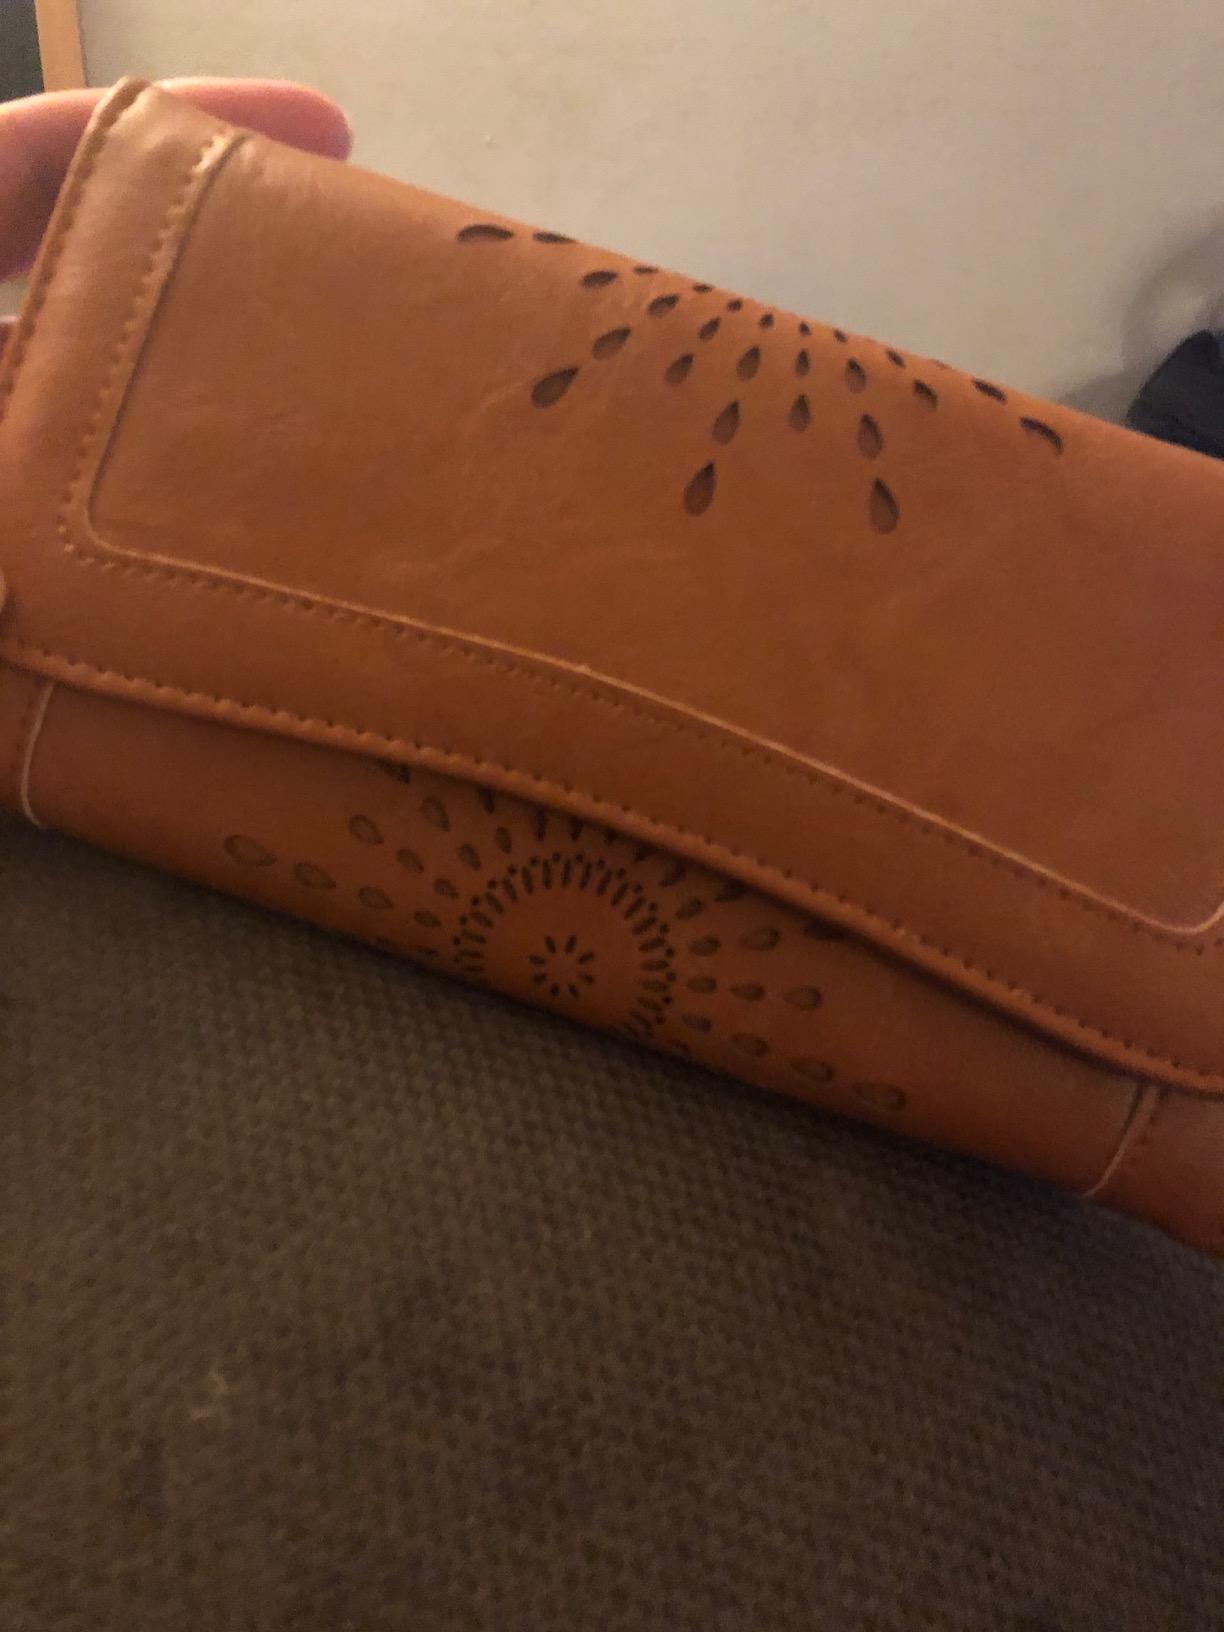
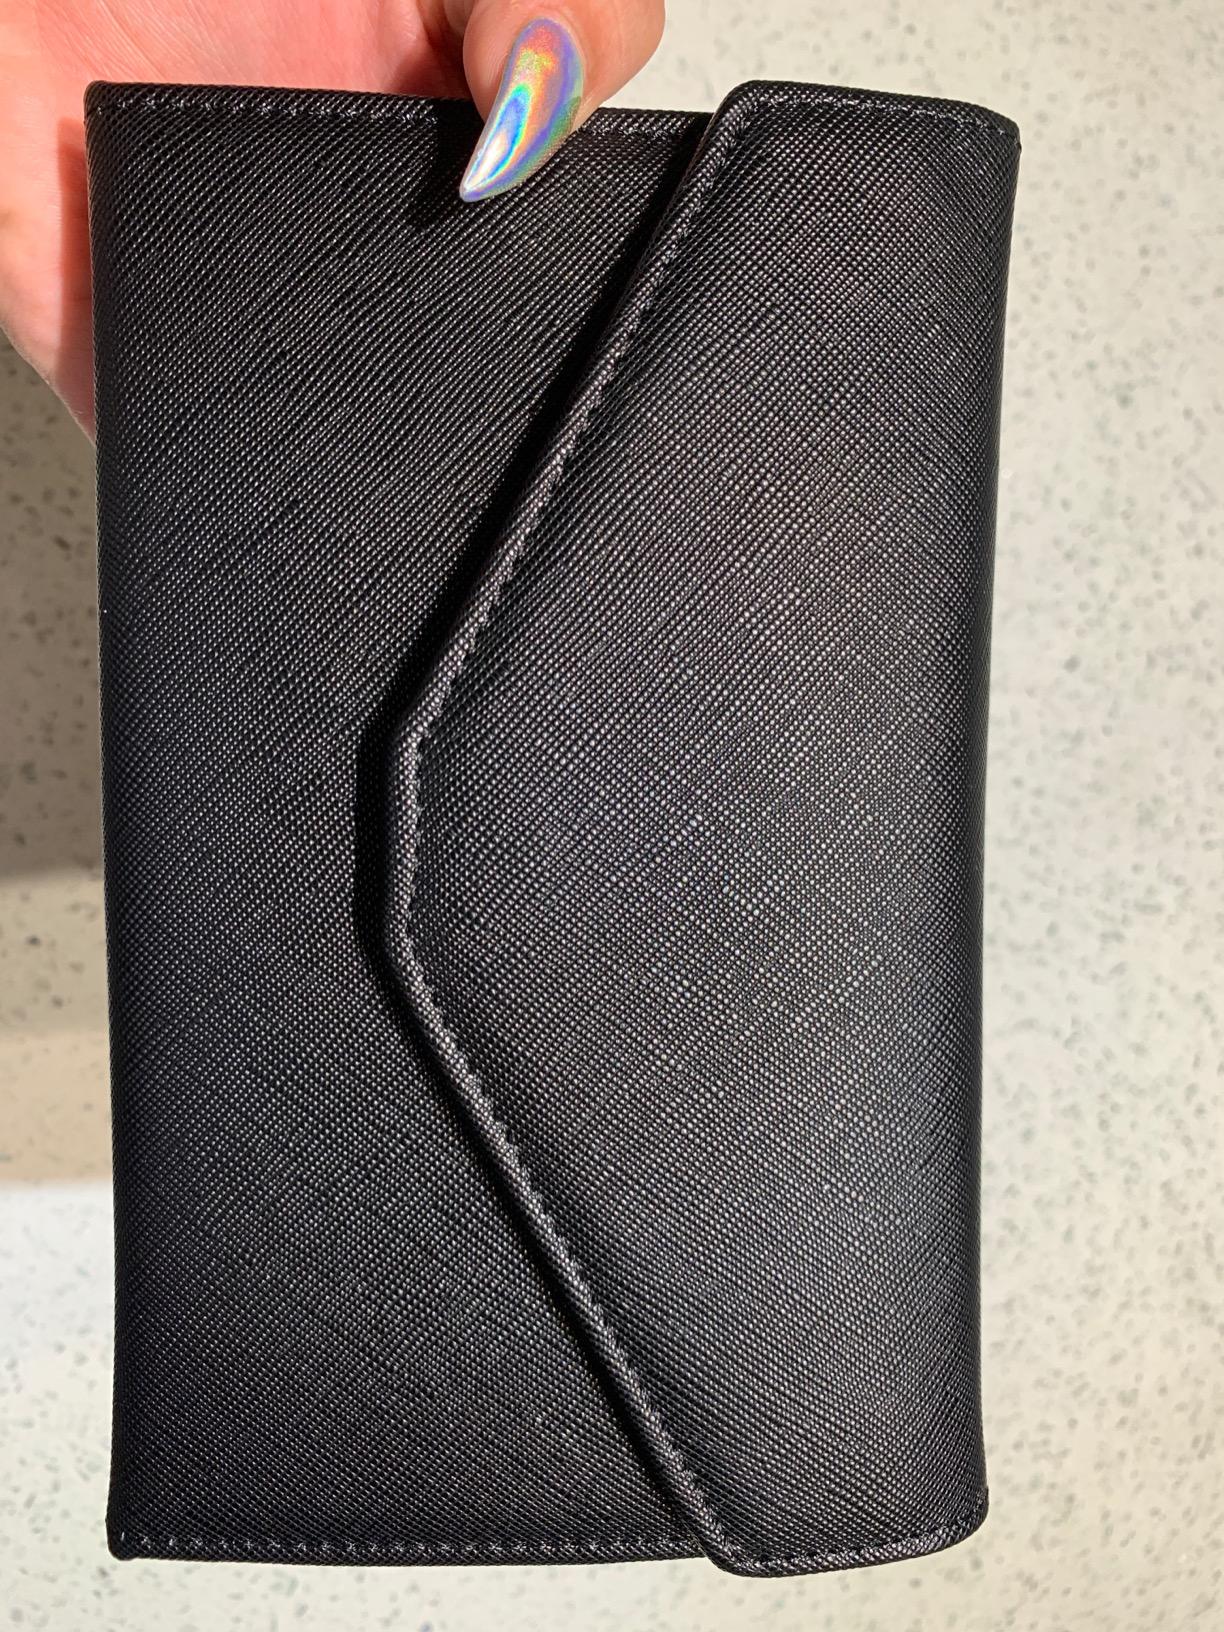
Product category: accessories_wallet
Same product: no